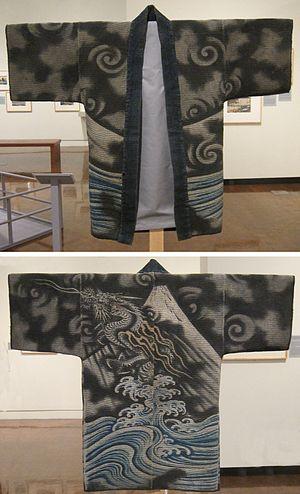
Le sashiko est une technique japonaise de broderie. Utilisée historiquement pour rapiécer des vêtements, les rendre plus solides ou les matelasser, elle sert également à des fins décoratives.